Frog Detective 2: The Case of the Invisible Wizard

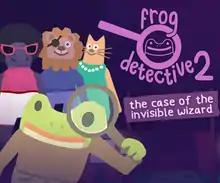

Frog Detective 2: The Case of the Invisible Wizard is a 2019 comedy adventure video game by independent Australian developers Grace Bruxner and Thomas Bowker. Gameplay revolves around the player's role as Frog Detective, a detective frog who is trying to solve a mystery.